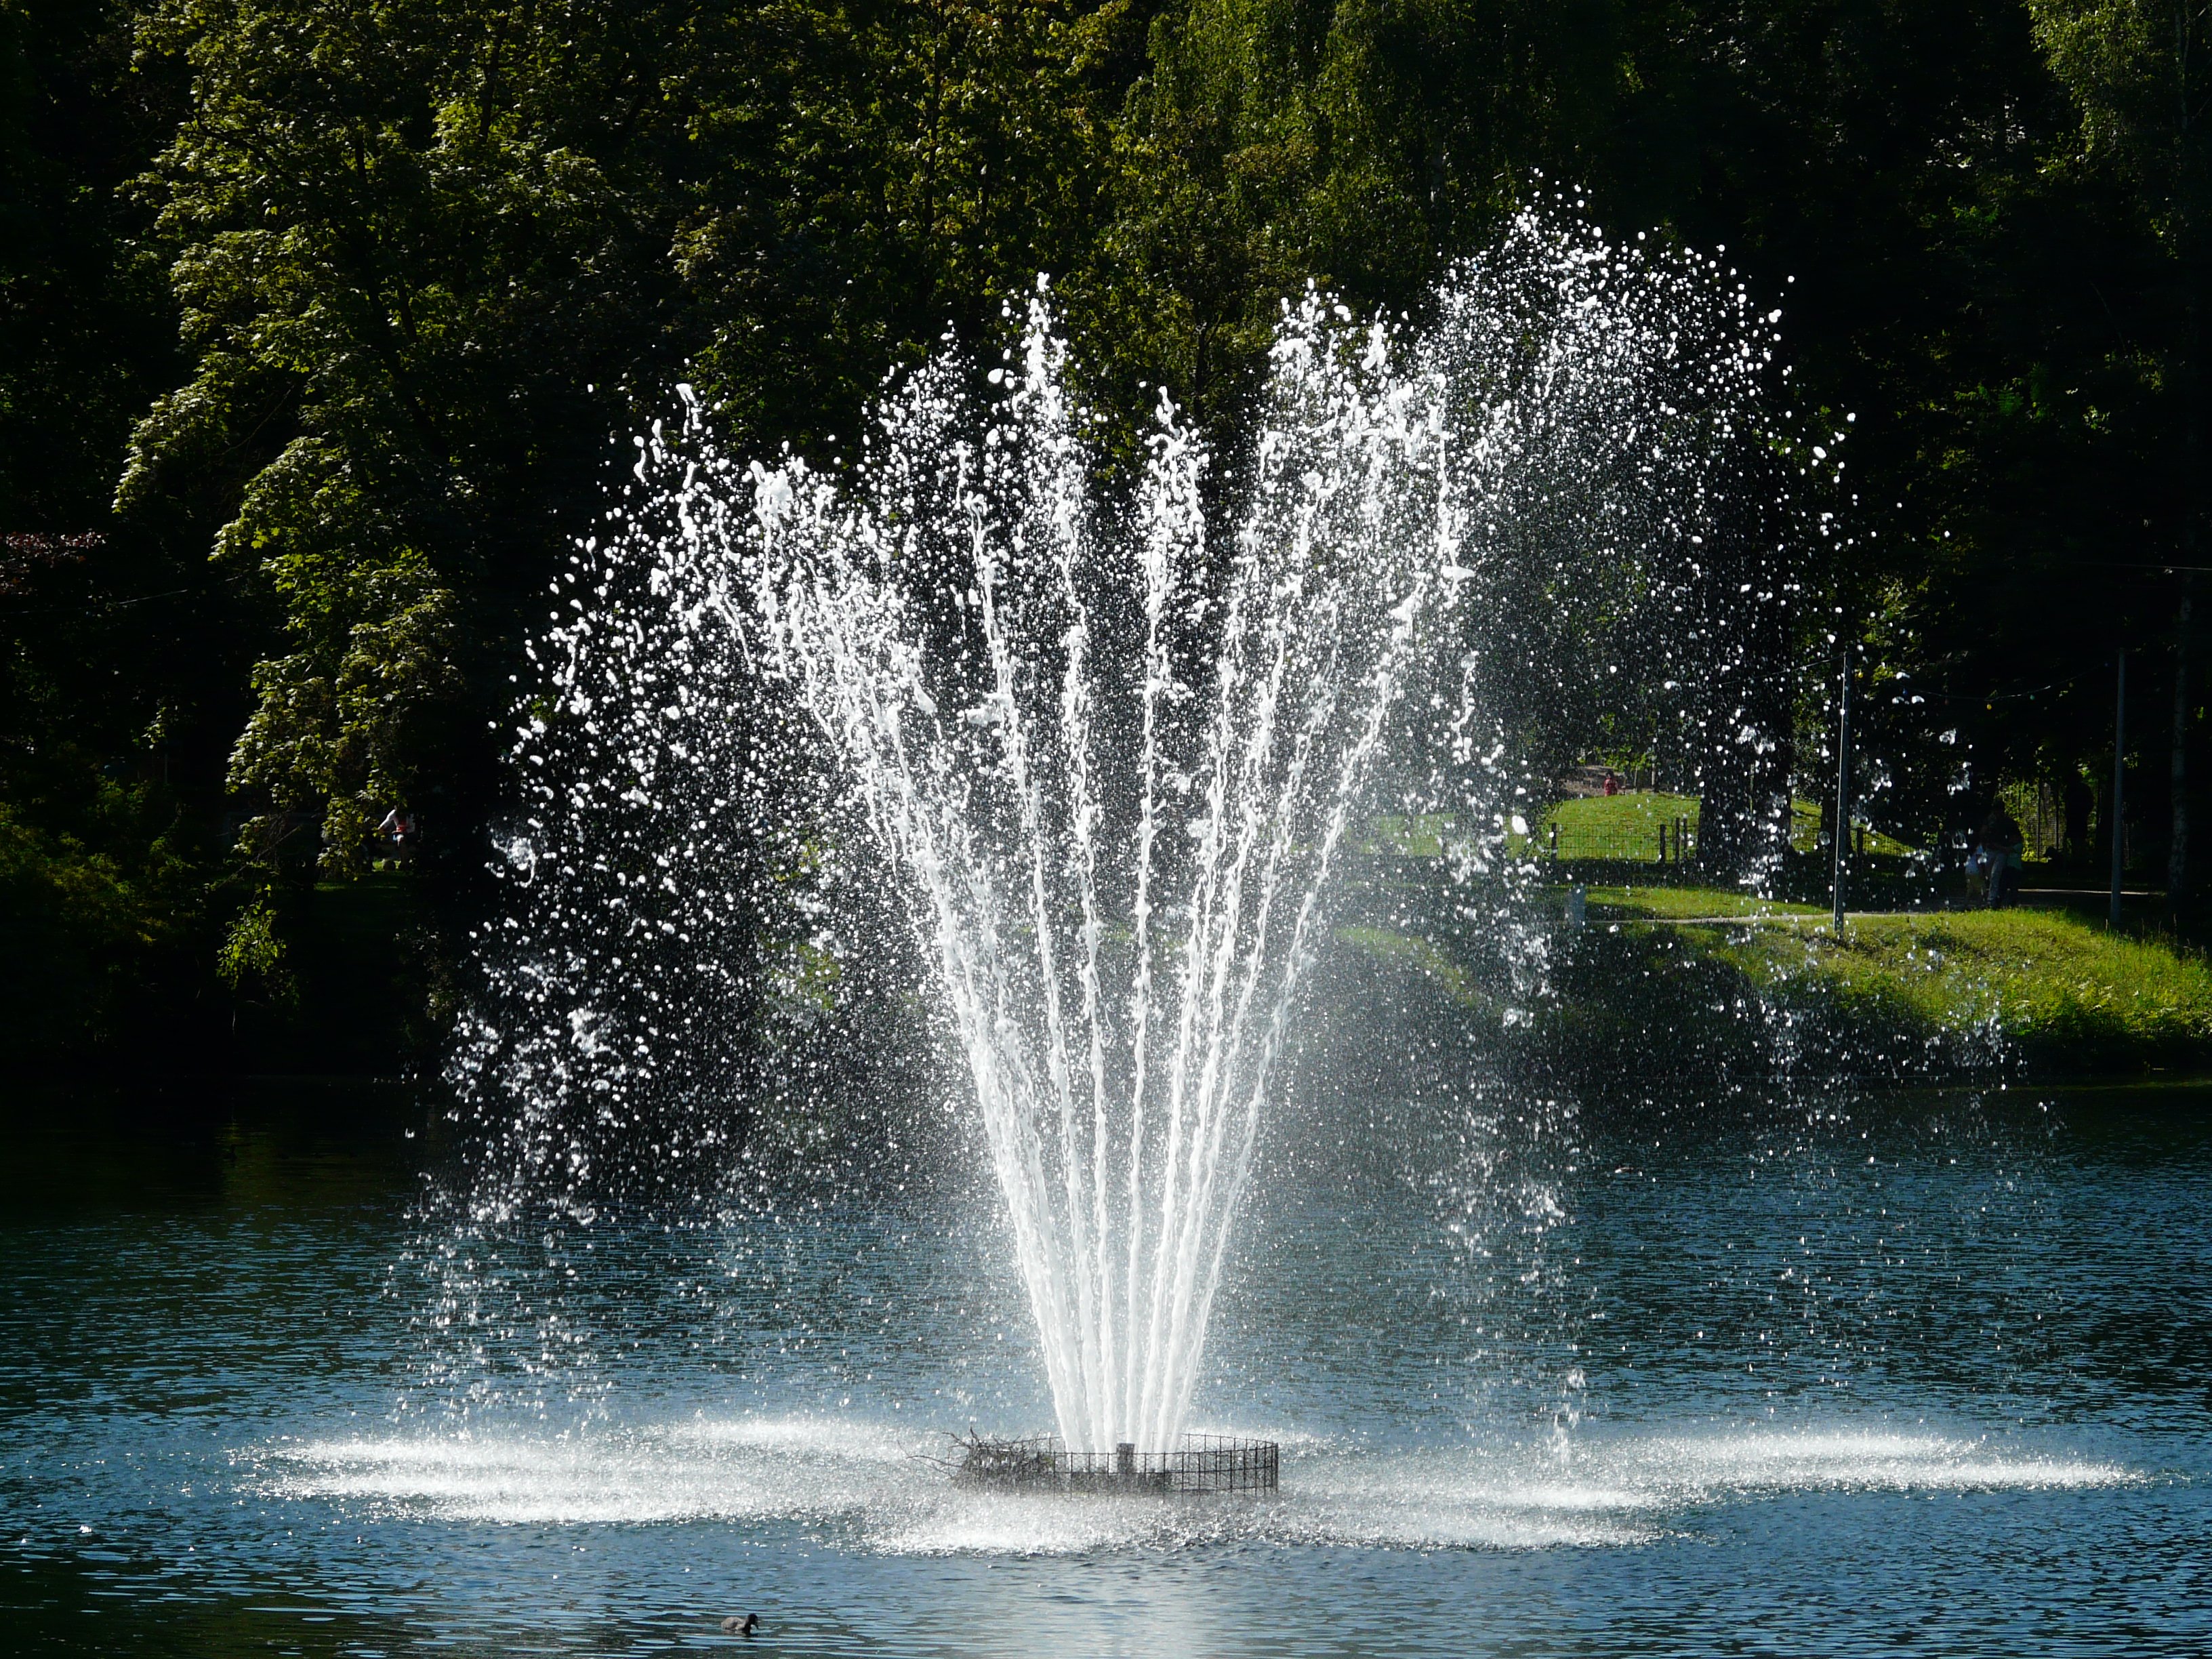
water, waterfall, lake, wet, body of water, fountain, water feature, inject, reflecting pool